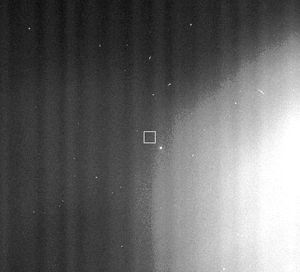
Methone (måne)
Methone er en af planeten Saturns måner: Den blev opdaget 2004 ved hjælp af rumsonden Cassini, og lige efter opdagelsen fik den den midlertidige betegnelse S/2004 S 1. I 2006 ratificerede den Internationale Astronomiske Union navnet Methone, efter en af giganten Alkyoneus' syv smukke døtre fra den græske mytologi. Derudover har månen fået designationen Saturn XXXII.